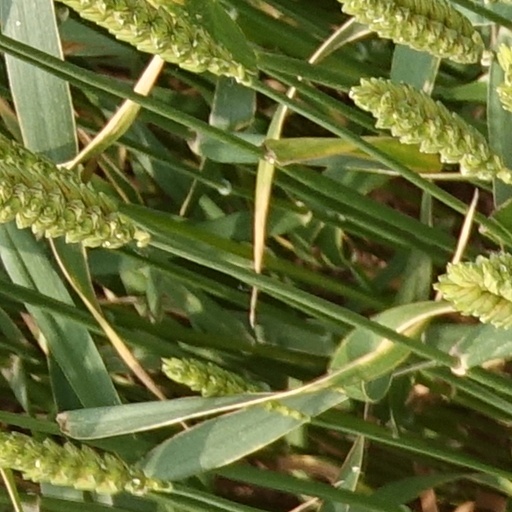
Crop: wheat